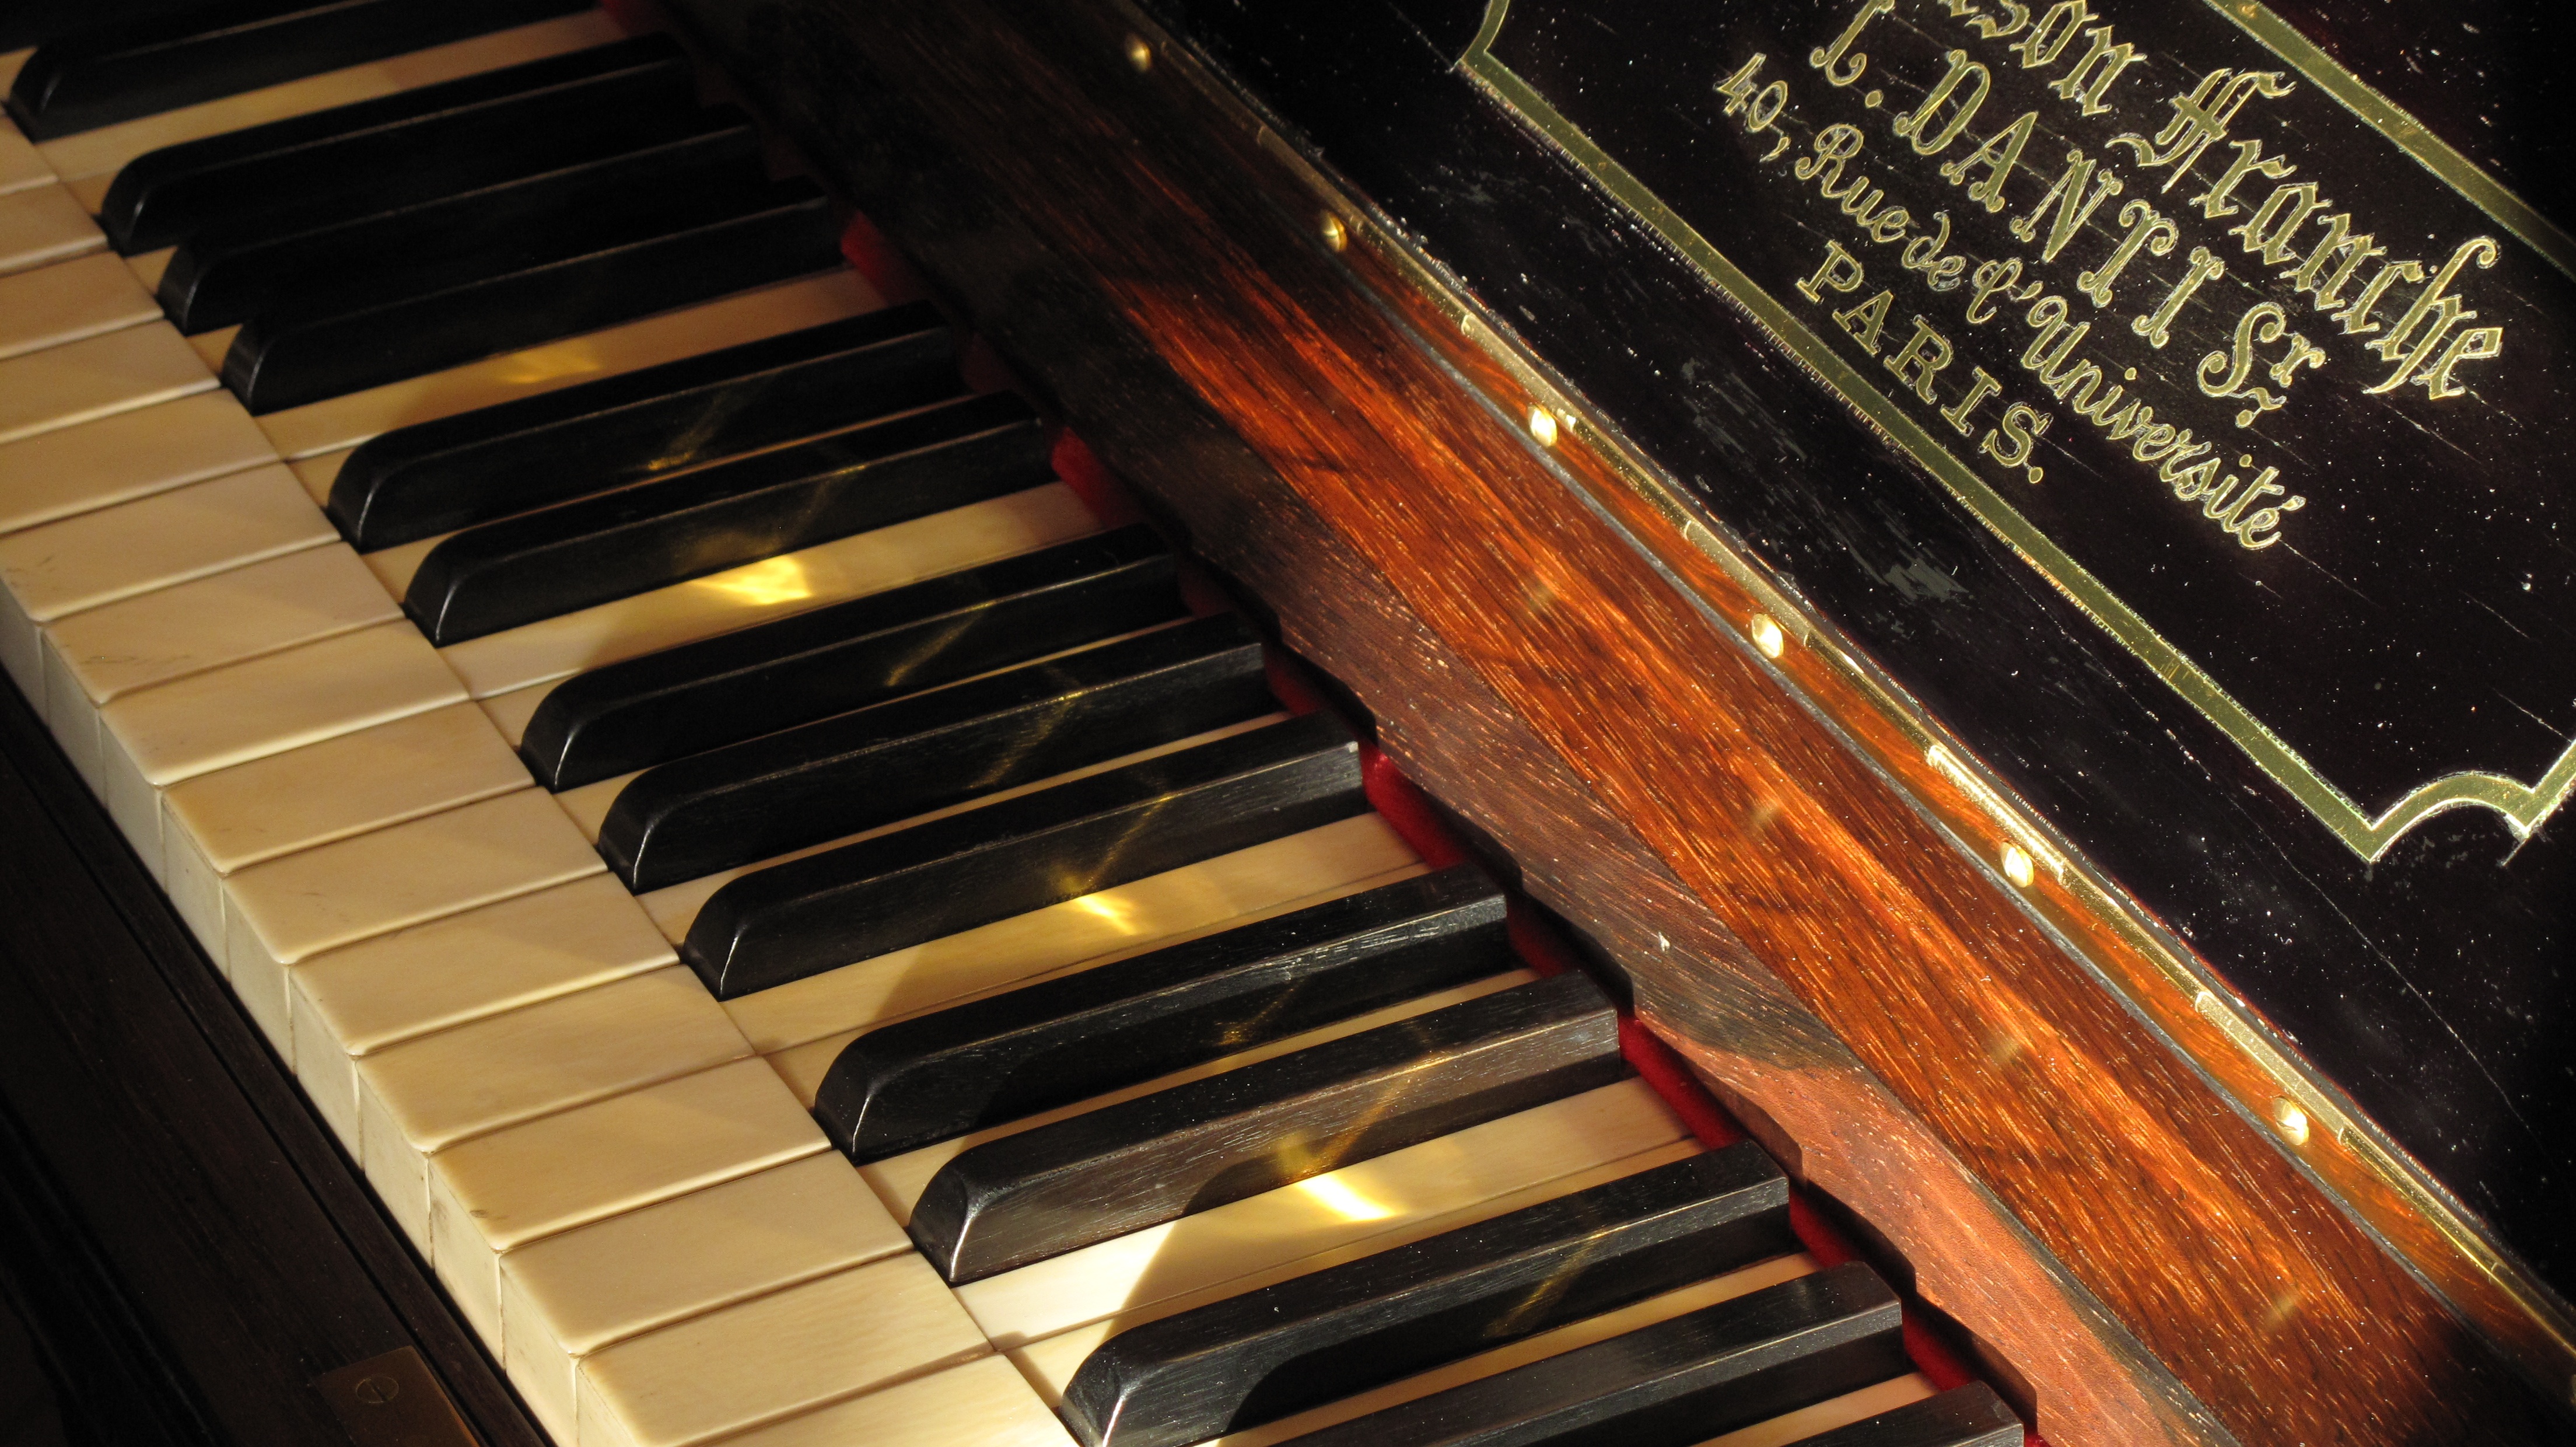
music, keyboard, technology, piano, musician, musical instrument, ivory, keyboard instrument, pianist, piano keys, old instrument, classical music, string instrument, electronic device, musical keyboard, computer component, player piano, fortepiano, celesta